Dési Bouterse

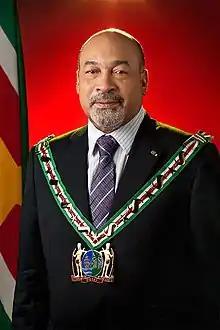
Official portrait, 2010

Desiré Delano Bouterse (13 October 1945 – 23 December 2024) was a Surinamese military officer, politician, and convicted drug trafficker who served as the ninth president of Suriname from 2010 to 2020. From 1980 to 1987, he was Suriname's "de facto" leader after conducting a military coup and establishing a period of military rule. In 1987, Bouterse founded the National Democratic Party (NDP). On 25 May 2010, Bouterse's political alliance, the "Megacombinatie" ("Mega combination"), which included the NDP, won the parliamentary elections, and on 19 July 2010, Bouterse was elected as President of Suriname with 36 of 50 parliament votes. He was inaugurated on 12 August 2010.